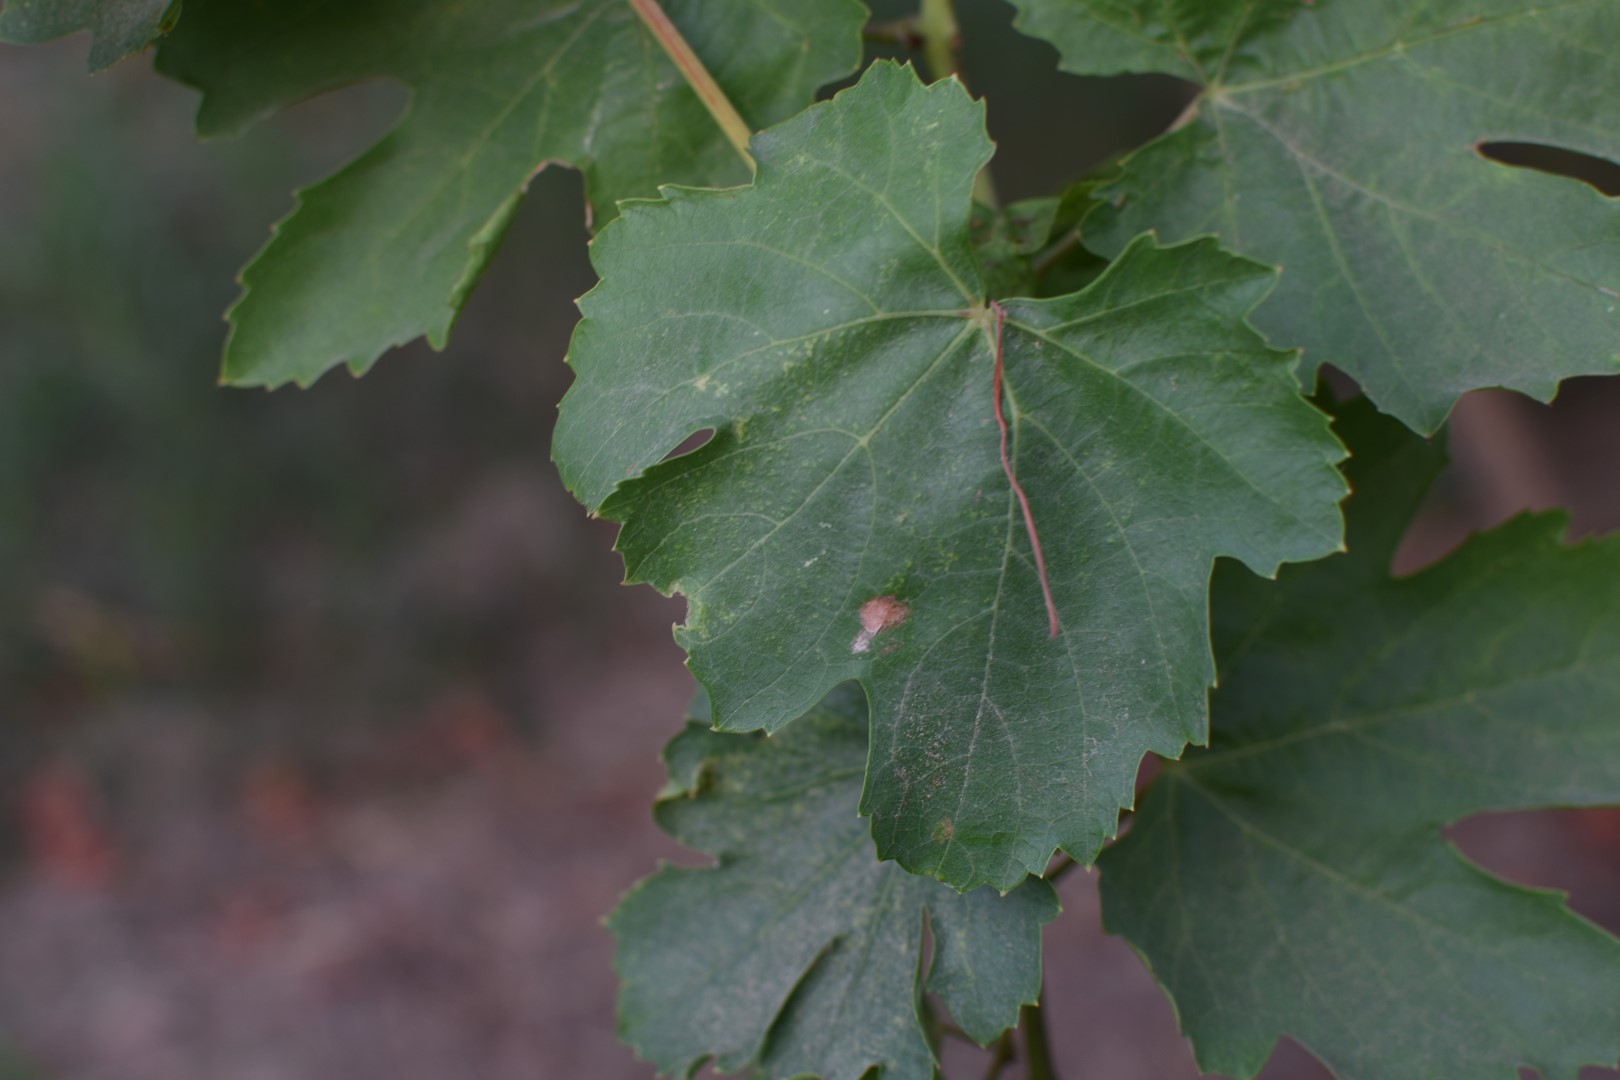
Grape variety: Thompson Seedless